St James' Cathedral, Townsville

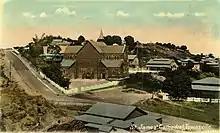
The incomplete cathedral, circa 1924

St James Cathedral was erected in two stages, 1887–1892 and 1959–1960, for the Anglican Diocese of North Queensland.